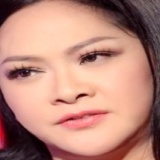
ca sĩ Như Quỳnh